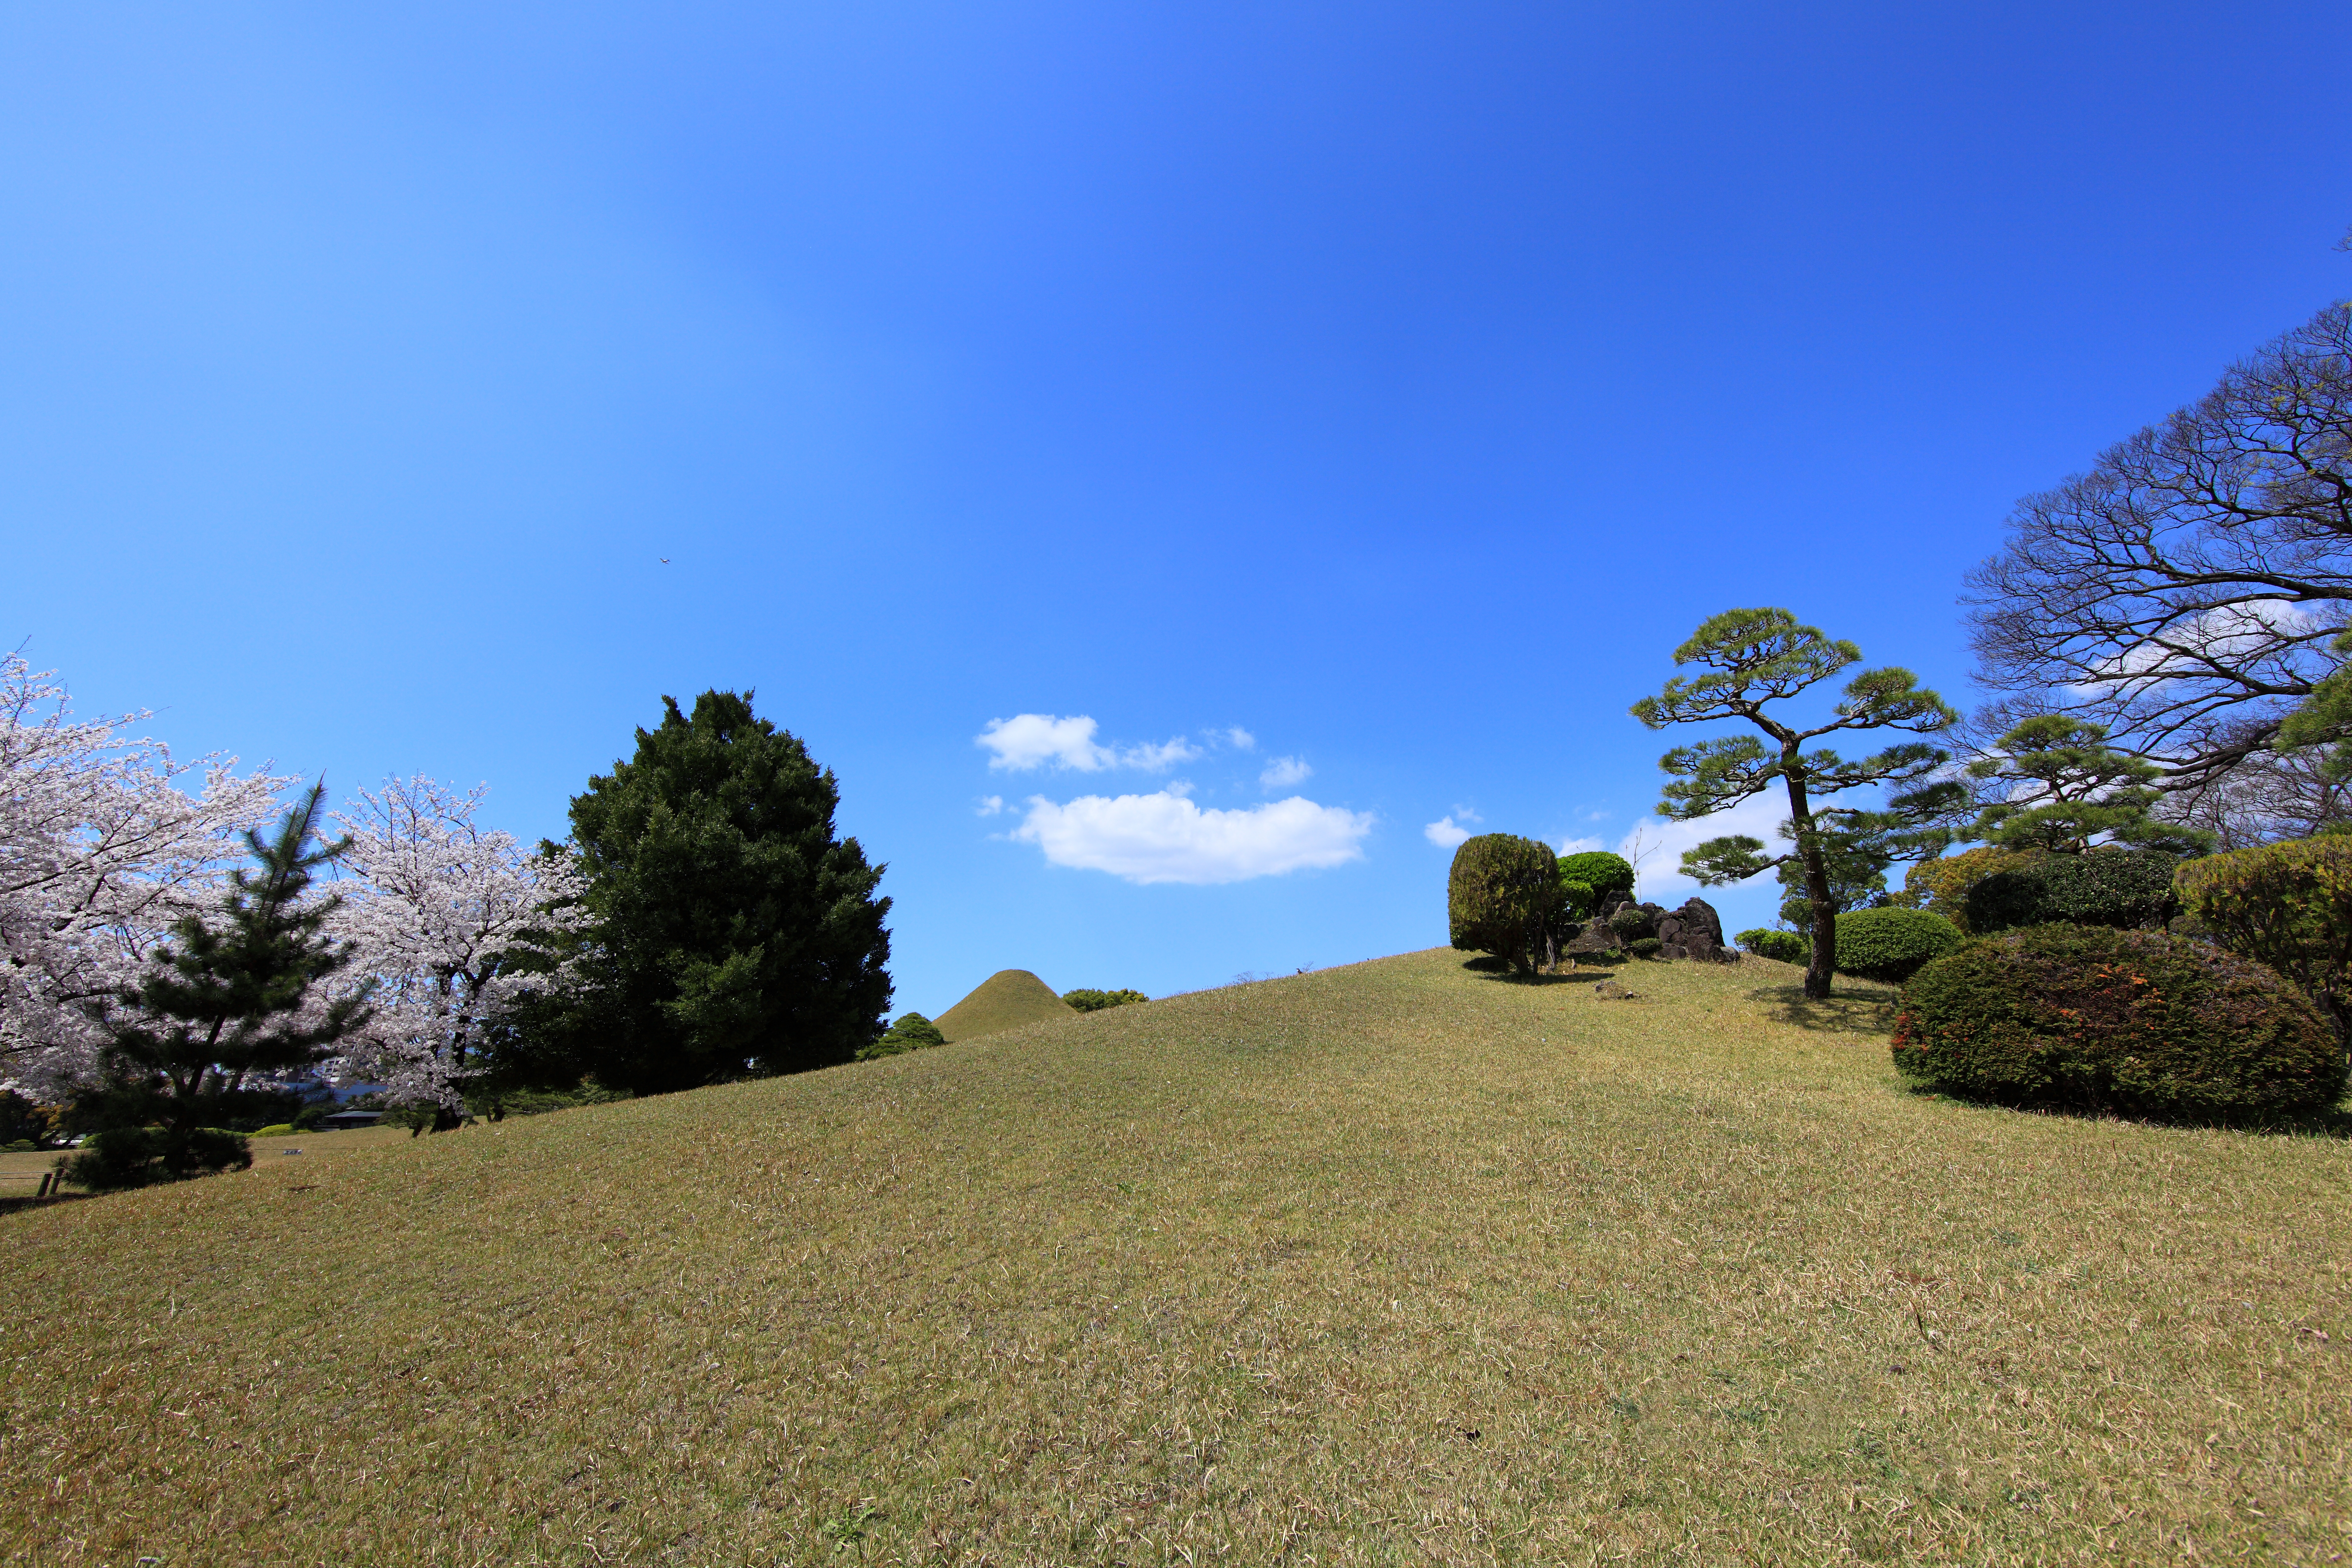
landscape, tree, nature, grass, wilderness, mountain, cloud, plant, sky, field, lawn, meadow, prairie, hill, flower, mountain range, high, pasture, garden, ridge, japanese, grassland, plateau, 5d, style, hires, habitat, markii, ecosystem, hi, res, resolution, rural area, natural environment, woody plant, mountainous landforms